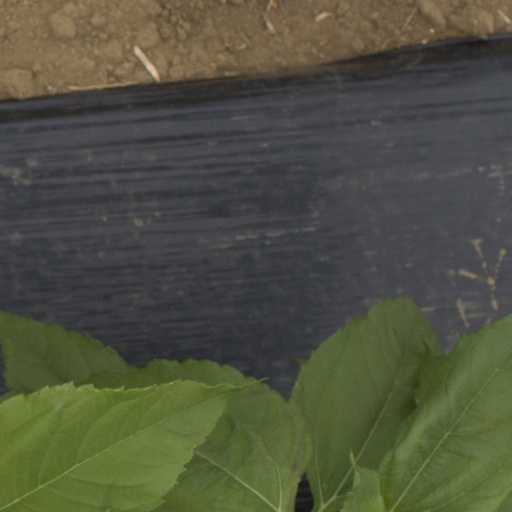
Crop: Jerusalem artichoke